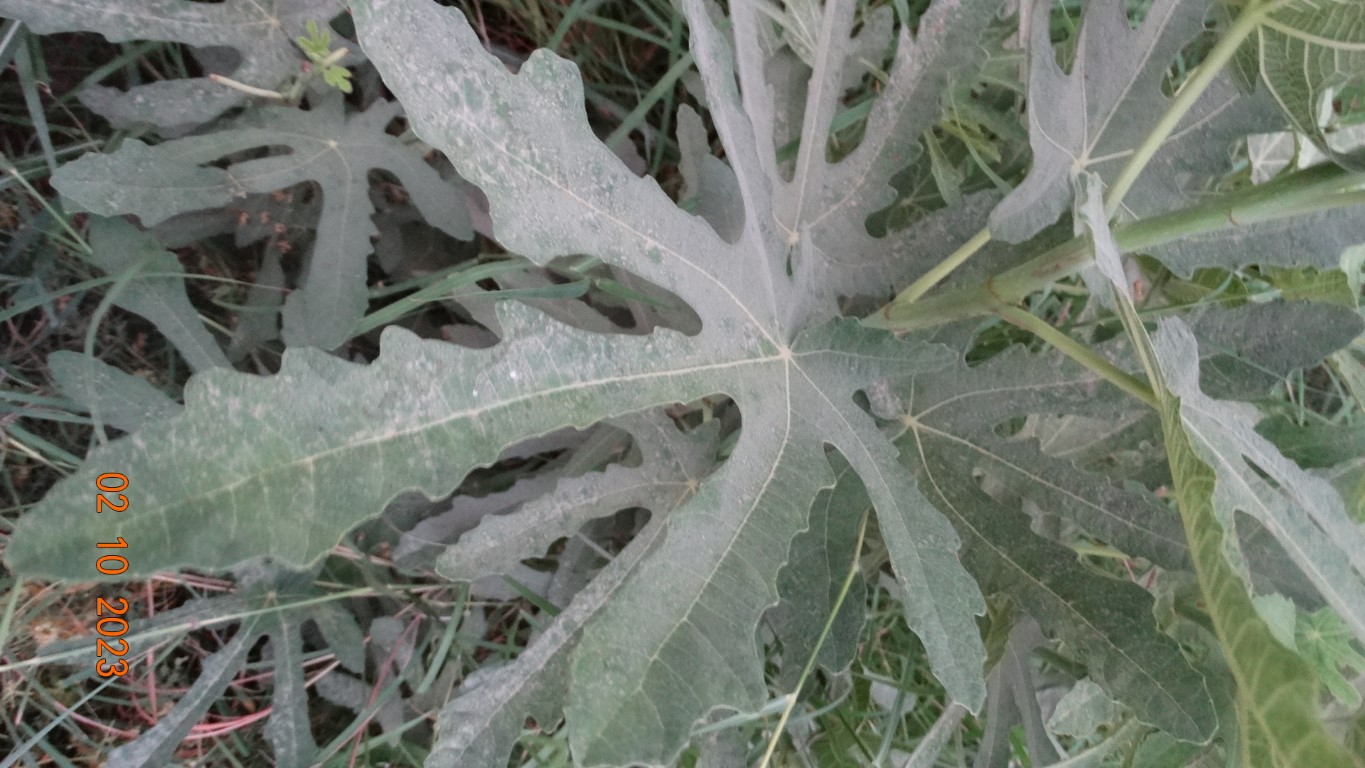
Label: healthy